Curtiss XP-31 Swift

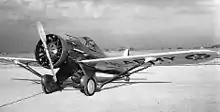
The Curtiss XP-934 in its original radial engine configuration

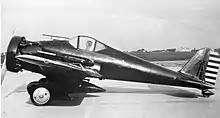
Side view of the XP-31's original configuration

Powered by a 700 hp (520 kW) R-1750 Cyclone radial, its performance was dismal, despite retractable leading edge slots and large trailing-edge flaps, so a 600 hp (450 kW) Curtiss V-1570 Conqueror was substituted. In this form, the Curtiss XP-31 Swift (s/n 33-178) was delivered on 1 March 1933, having already lost to the P-26. The sole example was scrapped in 1935.